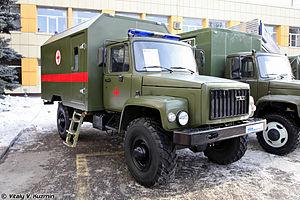
GAZ Sadko/GAZ-3308 est un camion militaire russe produit par Gorky Automobile Plant depuis 1997. Il est le successeur du GAZ-66.